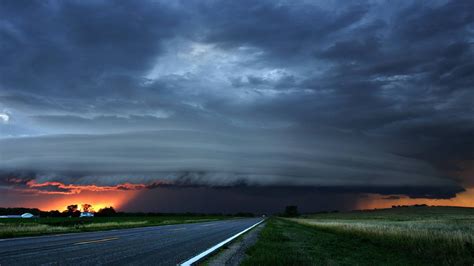
Weather: rain or strom